Air raid shelter

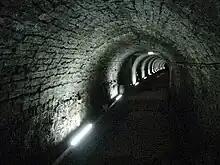
The Victoria tunnels, offered air raid shelter.

Many other types of tunnels were adapted for shelters to protect the civil population, and the military and administrative establishment in the UK during the war. Some had been built many years before, some had been part of an ancient defence system, and some had belonged to commercial enterprises, such as coal mining.